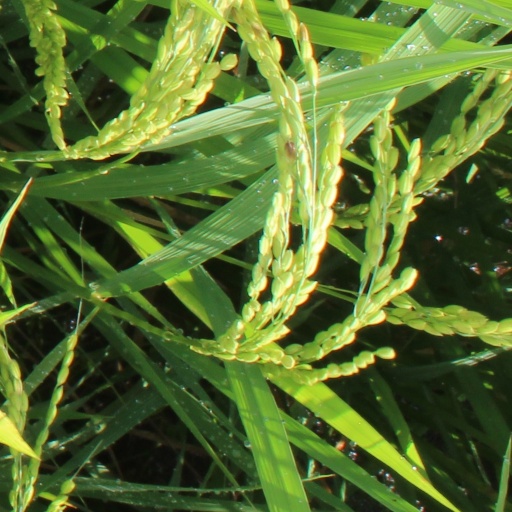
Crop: rice